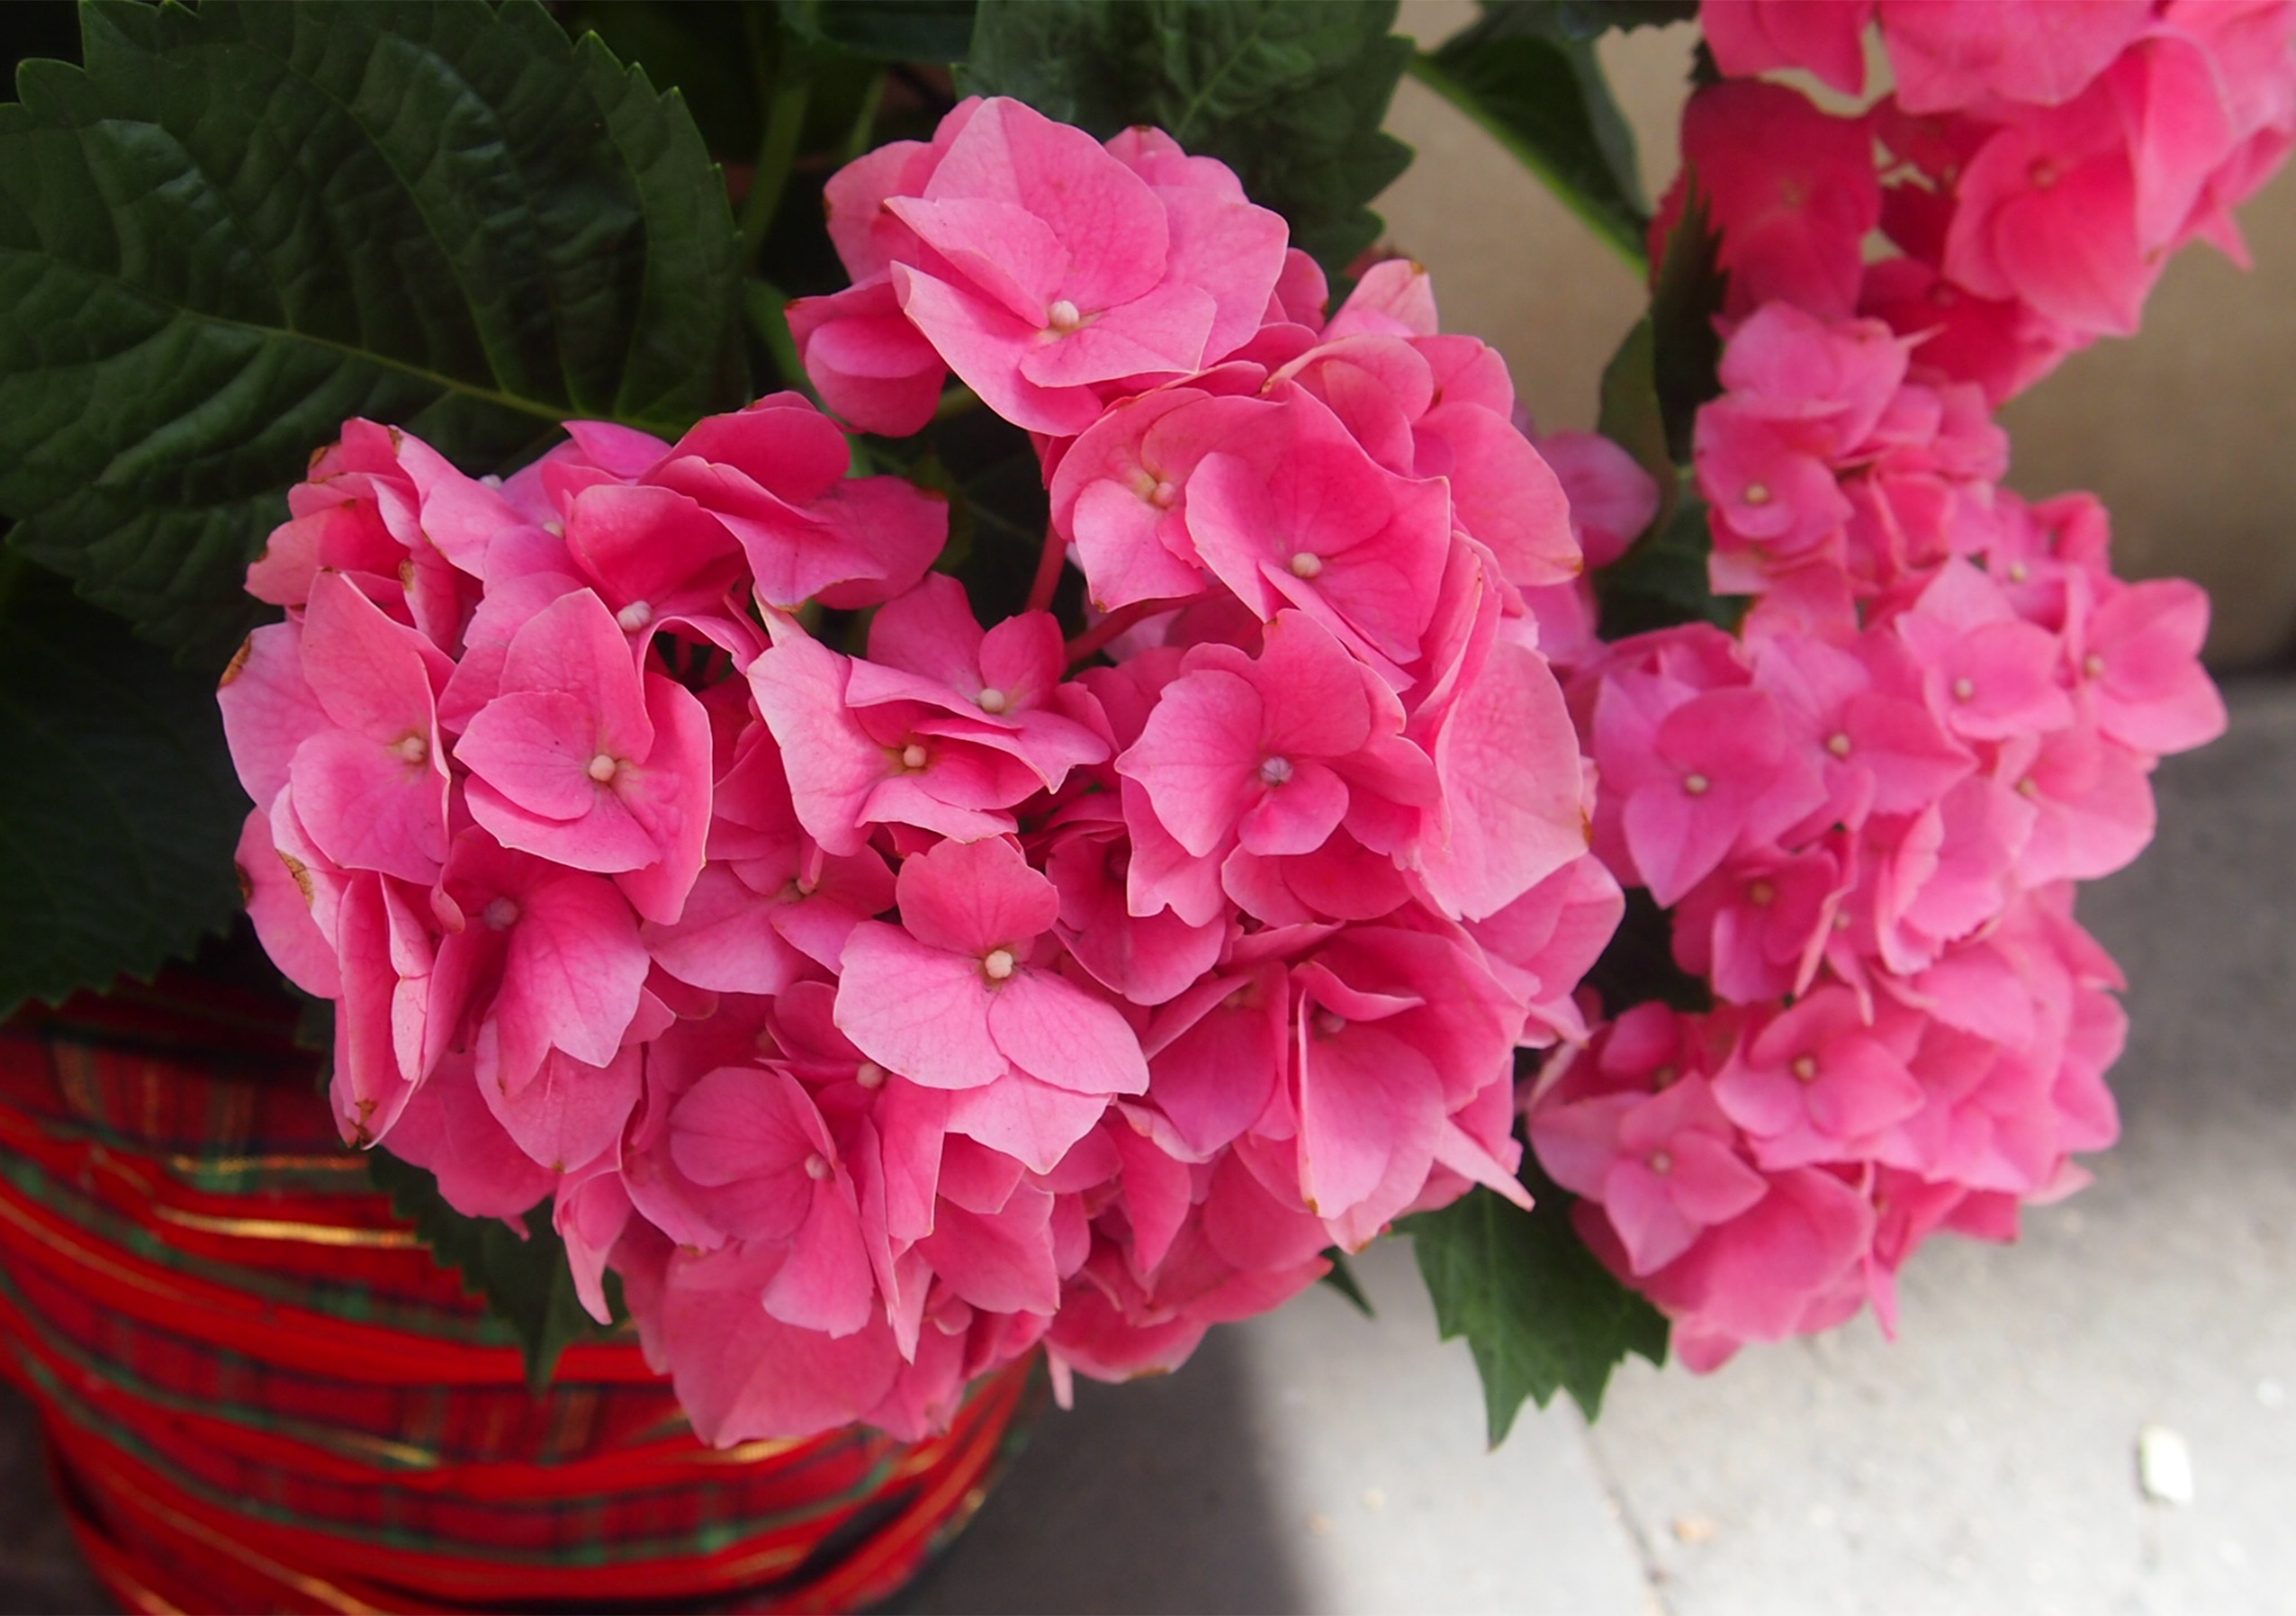
plant, flower, petal, pink, hydrangea, floristry, flowering plant, hydrangeaceae, cornales, annual plant, land plant